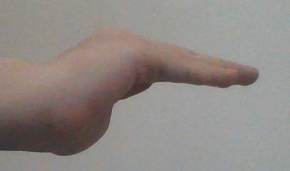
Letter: haa